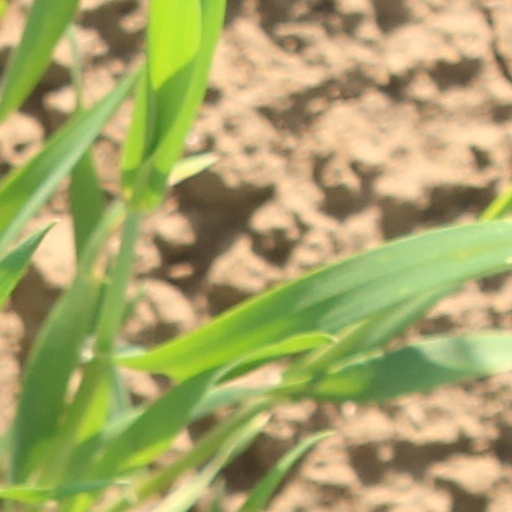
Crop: wheat